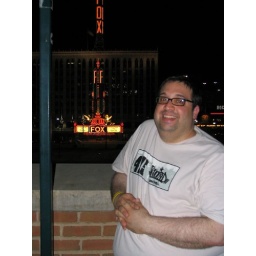
on the roof of Fifth Avenue, a sports bar in Comerica Park, with the famous Fox Theater in the background.